Cultural anthropology

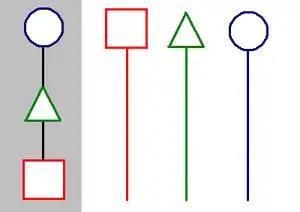
In the unilineal evolution model at left, all cultures progress through set stages, while in the multilineal evolution model at right, distinctive culture histories are emphasized.

Other ethnologists argued that different groups had the capability of creating similar beliefs and practices independently. Some of those who advocated "independent invention", like Lewis Henry Morgan, additionally supposed that similarities meant that different groups had passed through the same stages of cultural evolution (See also classical social evolutionism). Morgan, in particular, acknowledged that certain forms of society and culture could not possibly have arisen before others. For example, industrial farming could not have been invented before simple farming, and metallurgy could not have developed without previous non-smelting processes involving metals (such as simple ground collection or mining). Morgan, like other 19th century social evolutionists, believed there was a more or less orderly progression from the primitive to the civilized.